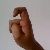
The image shows a hand gesture representing the letter 'X' in Indian Sign Language.